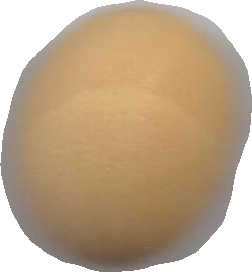
Variety: Dega